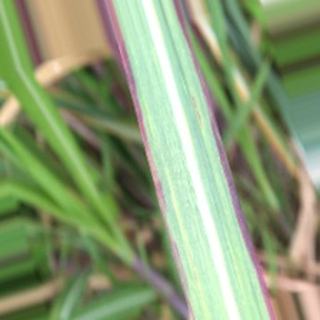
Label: sugarcane_bacterial_blight